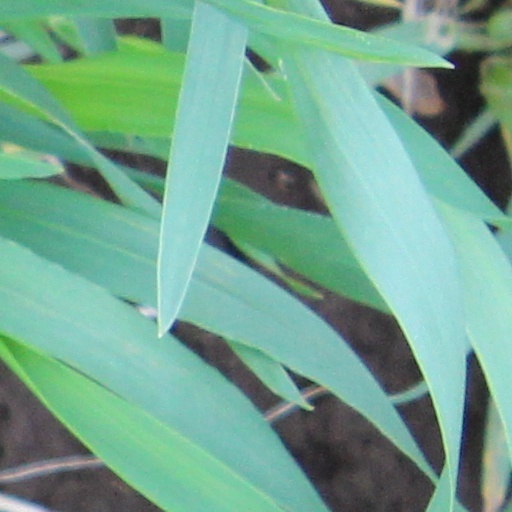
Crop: wheat